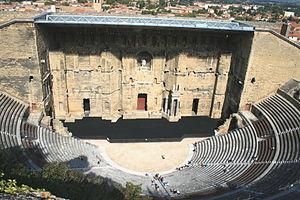
Orange, surnommée la « Cité des Princes », est une commune française située au nord-ouest du département de Vaucluse en région Provence-Alpes-Côte d'Azur.